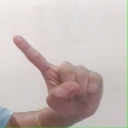
अक्षर: ए